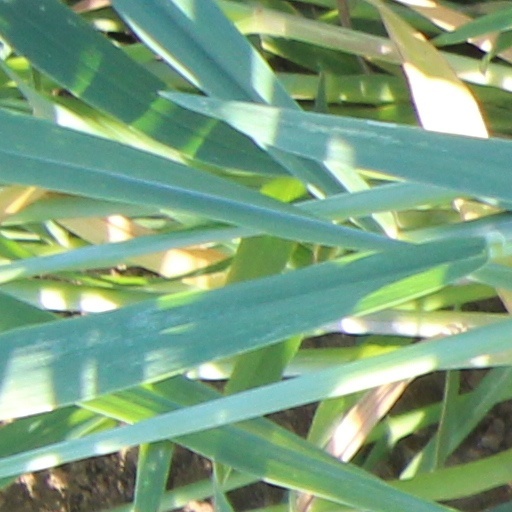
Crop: wheat